The Bitch Is Back (Veronica Mars)

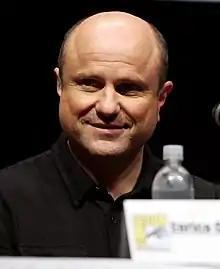
Enrico Colantoni's performance was frequently singled out for praise.

The episode received mostly positive reviews from television critics. Eric Goldman of IGN graded the episode an 8.3 out of 10, indicating that it was "great". He thought that the finale did not resolve every plot line by the end of the episode. However, he did not blame the writers, because they were not planning for the episode to be a series finale. He enjoyed the final scene between Logan, Veronica, and Piz because of the variety of different ways in which it could be interpreted. While he expressed some frustration over Keith's criminal charges and the ambiguity regarding the outcome of the sheriff's election, he opined that one could still take away important messages from the show because of Keith's actions in the episode. The reviewer also lauded the final scene, writing that "the melancholy feeling of the final scene – with Veronica walking through the rain, having cast a vote for her dad that is probably meaningless – felt right for the series".